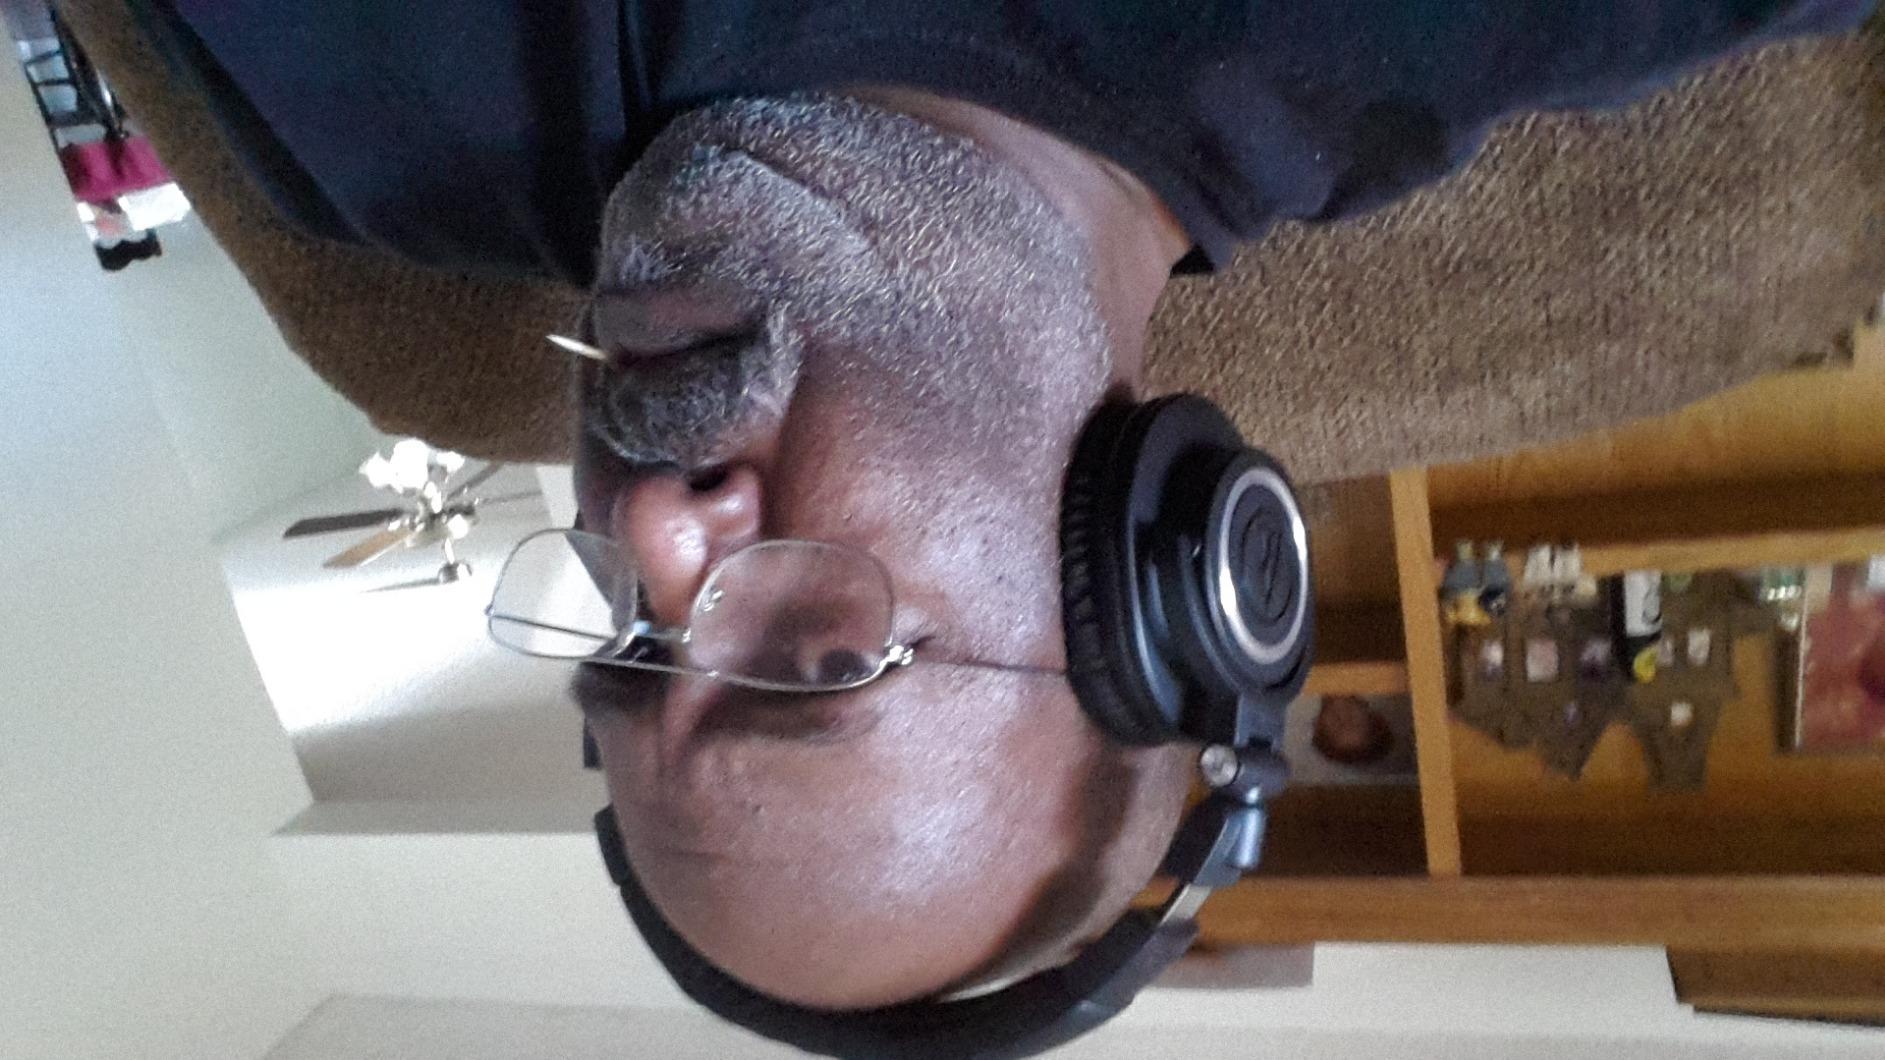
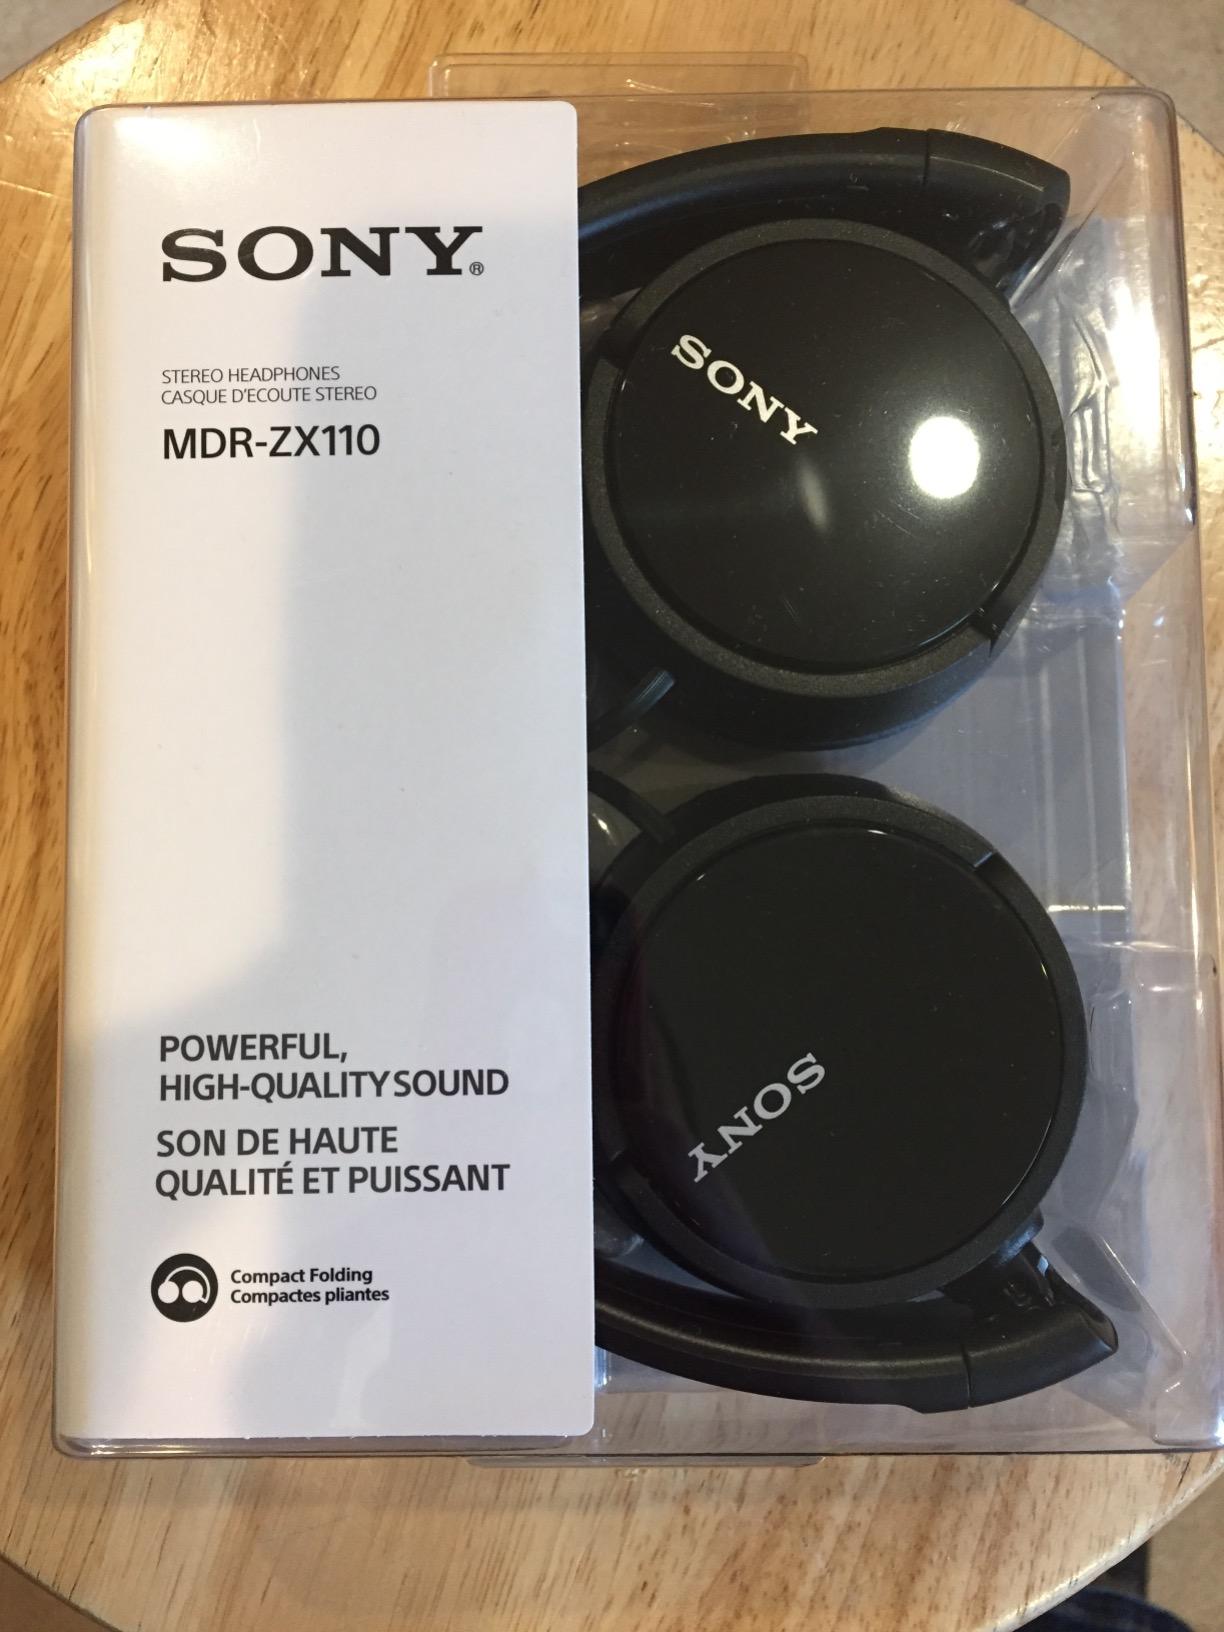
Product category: headphones
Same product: no